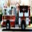
Label: truck